Champ de Mars station (Paris Métro)

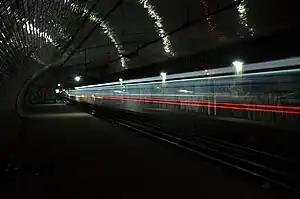
Abandoned platforms

Champ de Mars is a ghost station on line 8 of the Paris Métro, between the stations of La Motte-Picquet–Grenelle and École Militaire. It is situated in the 7th arrondissement of Paris, to the southwest of Champ de Mars, a public garden, of which it is named after.